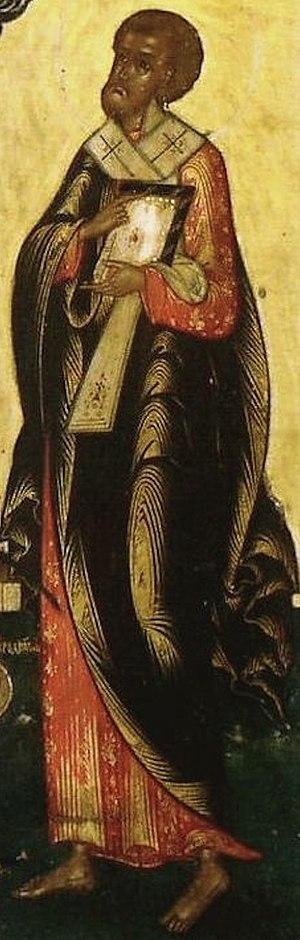
Hérodion ou Rhodion est un des premiers chrétiens de Rome. L'apôtre saint Paul indique qu'il est son parent et le salue dans sa Lettre aux Romains. Il devient ensuite évêque de Patras et meurt martyr.